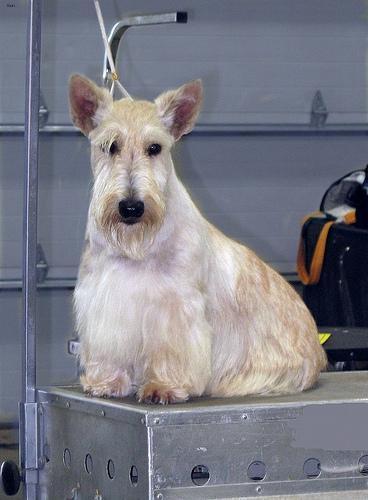
scottish terrier